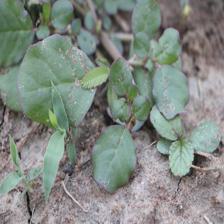
Label: BroadLeafWeed